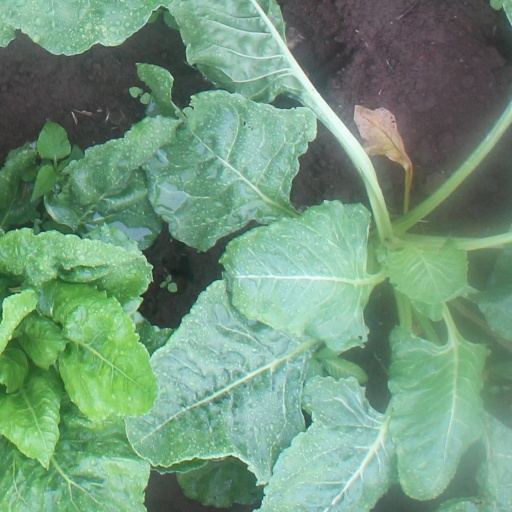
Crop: sugar beet